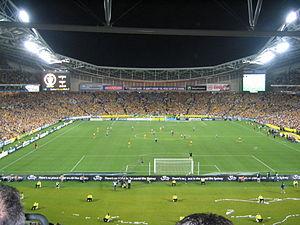
L'équipe d'Australie de football est la sélection de joueurs australiens représentant le pays lors des compétitions internationales de football masculin, sous l'égide de la Fédération d'Australie de football.